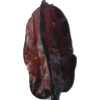
Label: carambola